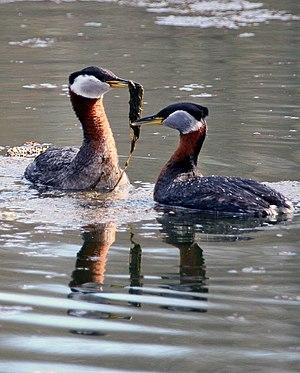
Le Grèbe jougris est une espèce d'oiseau de la famille des Podicipedidae. Il ressemble au Grèbe huppé, avec lequel il est souvent confondu. Cet oiseau aquatique est un migrateur de l'hémisphère Nord.
On appelle parade nuptiale aviaire l'ensemble des comportements ritualisés précédant la formation du couple chez les oiseaux. Les parades nuptiales chez cette classe d'animaux sont souvent particulièrement complexes.